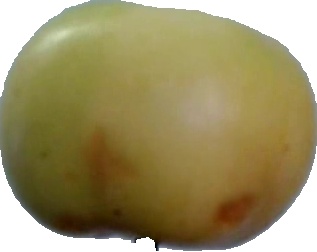
Label: apple_6